Mama Baldé

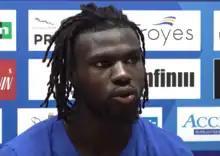
Baldé in 2021

Mama Samba Baldé (born 6 November 1995) is a Bissau-Guinean professional footballer who plays as a winger for club Brest and the Guinea-Bissau national team.